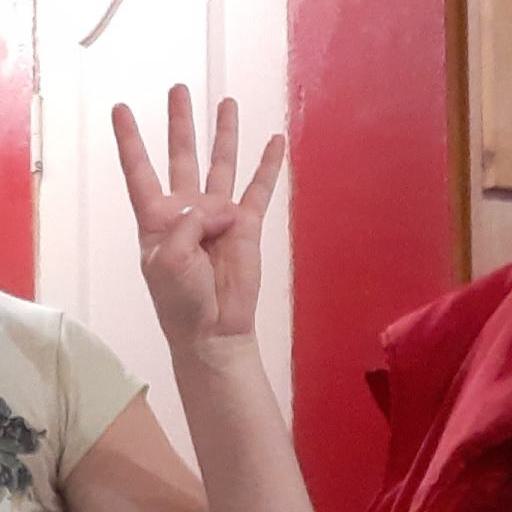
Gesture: four